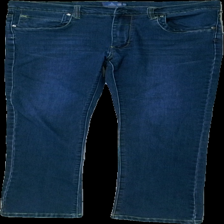
View: front
Type: Jeans
Category: Men
Brand: Not in the list
Brand text on label: Carl William
Colors: Blue
Material: 100% Cotton
Cut: Regular
Price range: 50-100
Recommended usage: Reuse
Description: blue jeans